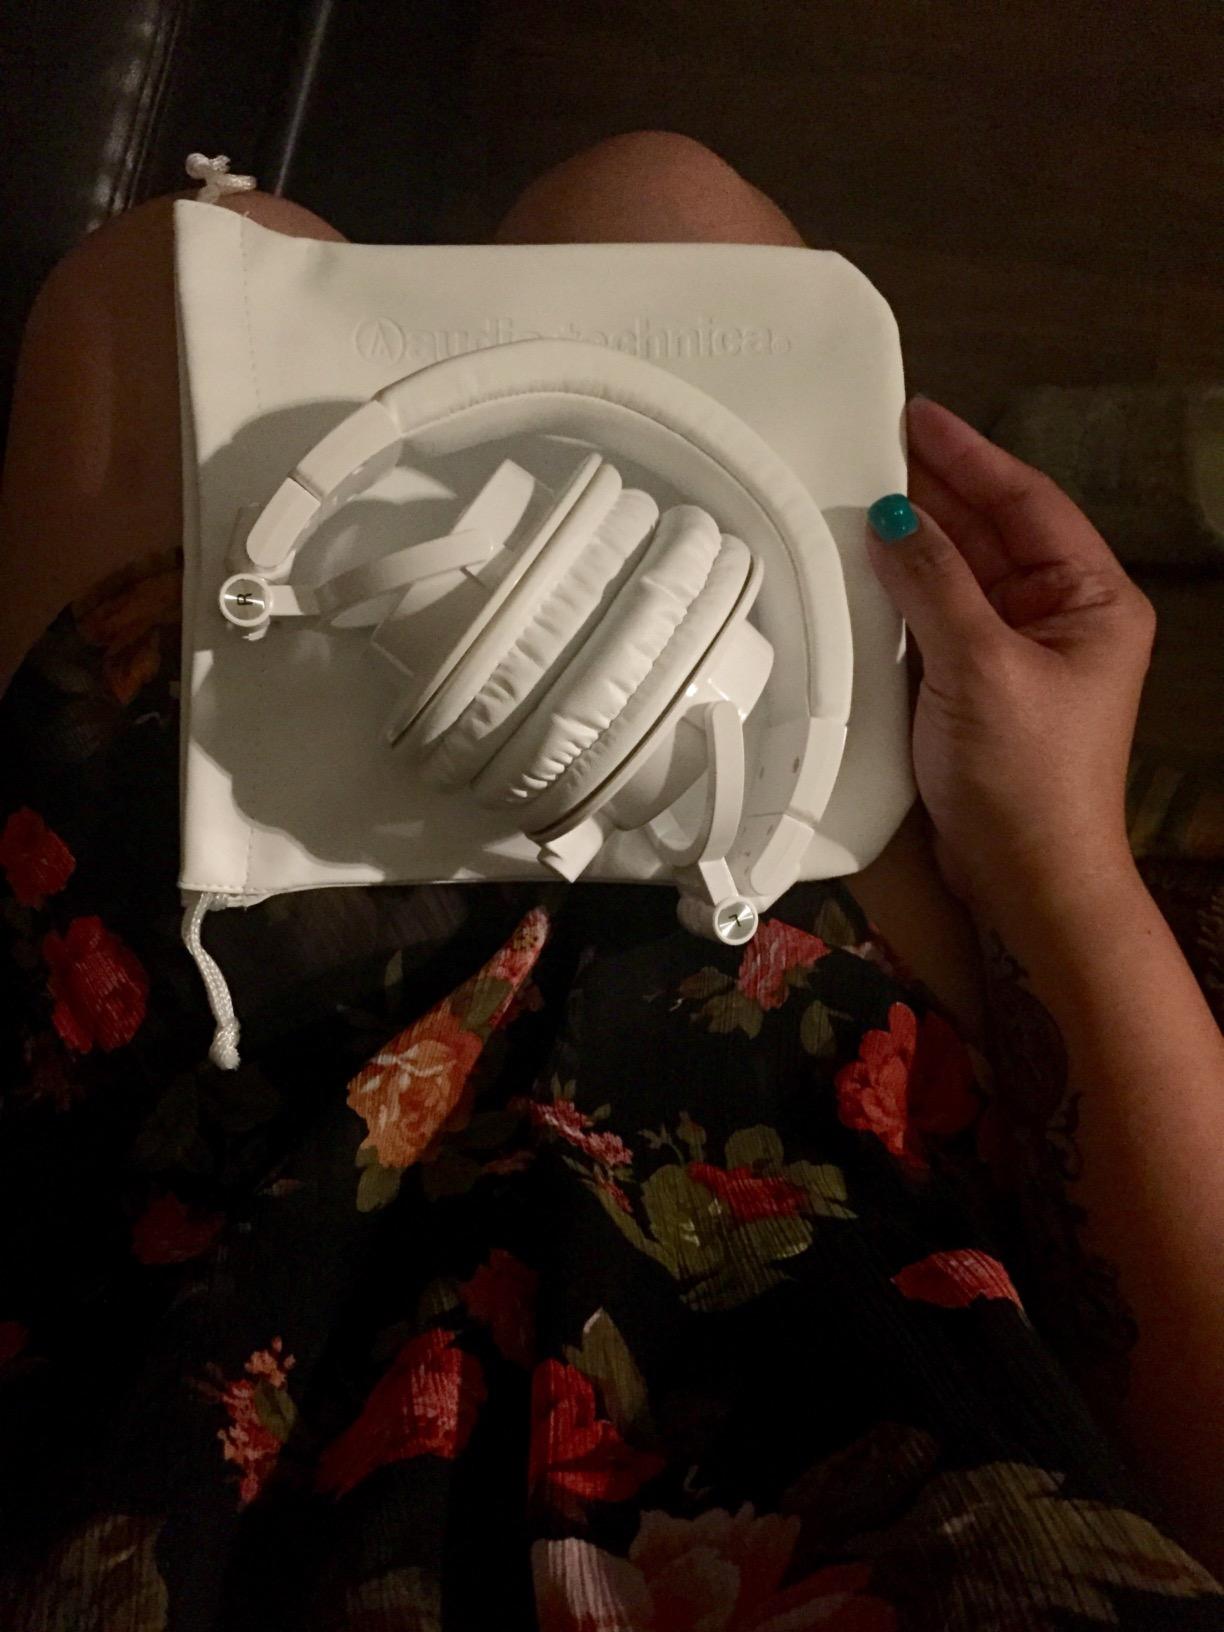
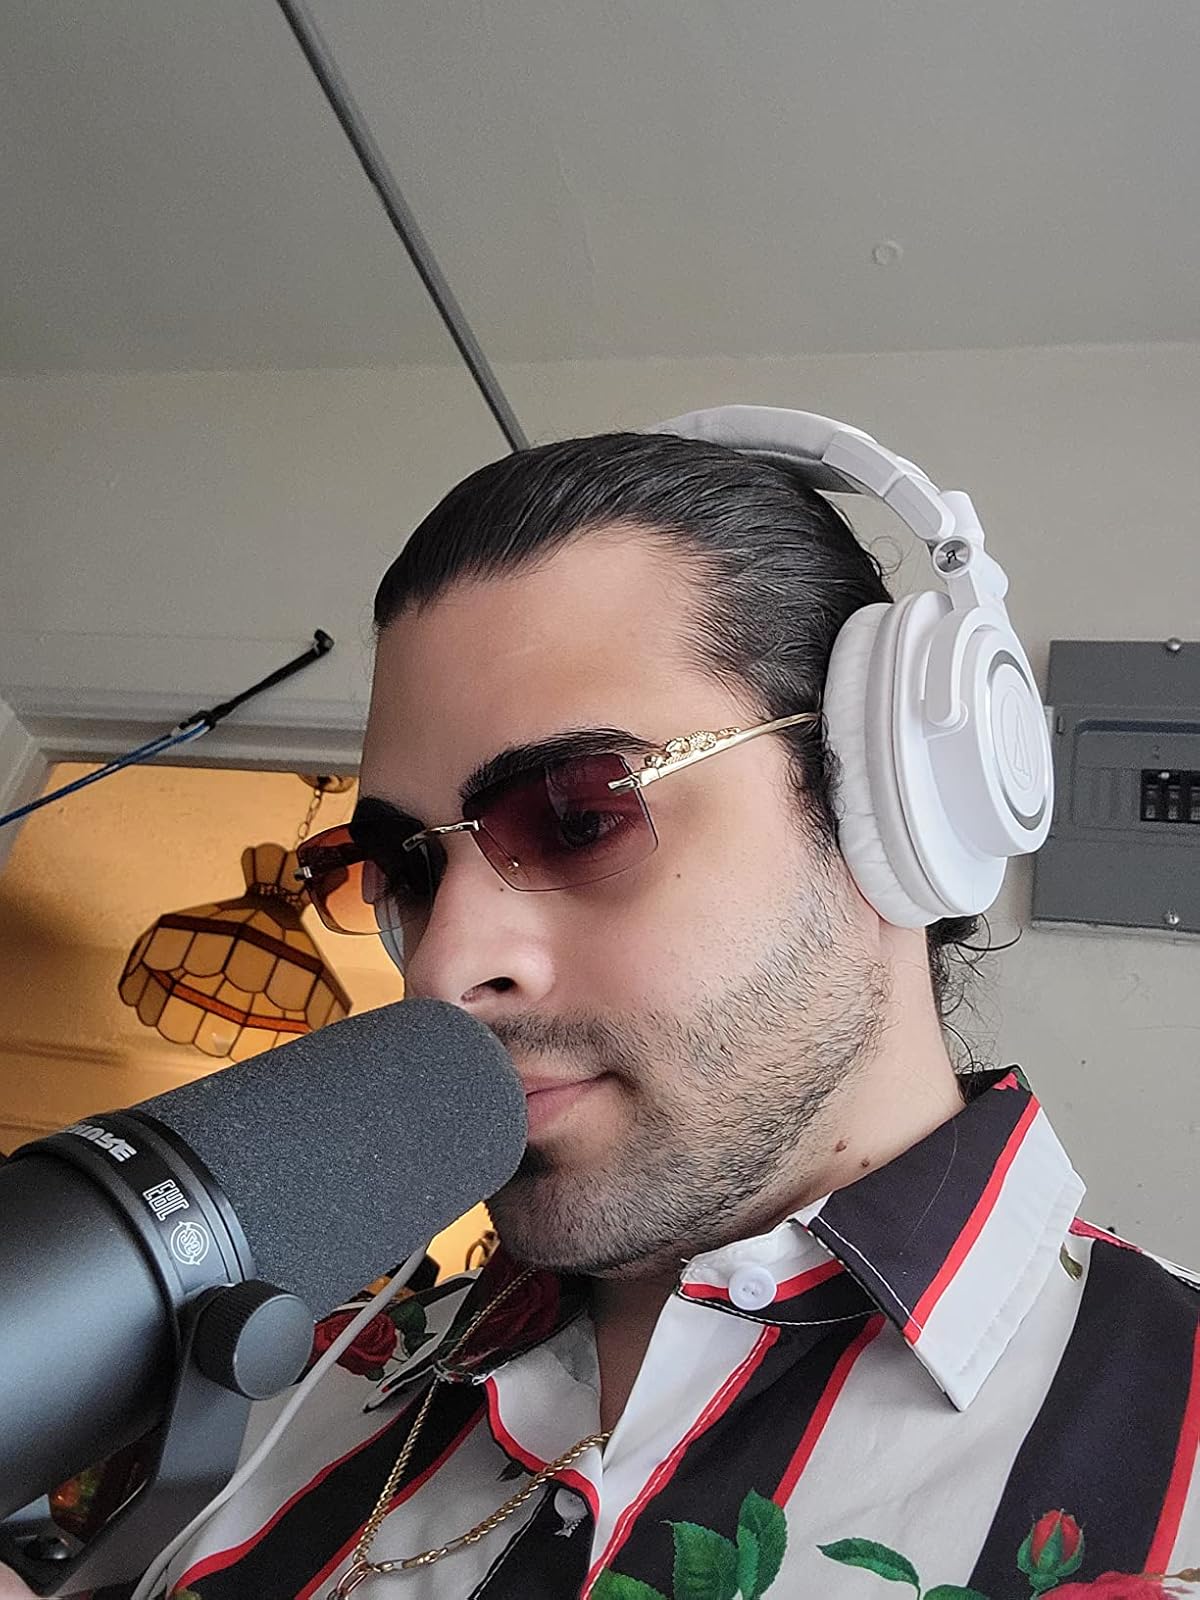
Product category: headphones
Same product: yes